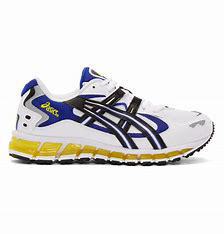
Brand: Asics
Model: Gel Kayano 5 360